Ali Masjid

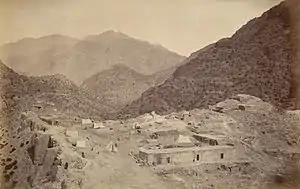
The aftermath of the battle of Ali Masjid

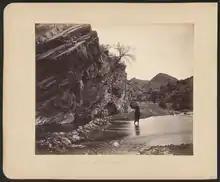
Gorge below Ali Masjid during the Second Anglo-Afghan War

Ali Masjid is located at the narrowest point in the Khyber Pass. It contains a shrine to ʻAlī ibn Abī Ṭālib (circa 600–661) the cousin and son-in-law of Muhammad. Travellers would stop to pray at the shrine while on the trading route between Kadam and Ali Masjid.